Kornat

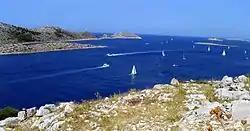

Kornat (pronounced ) is an island in the Croatian part of the Adriatic Sea, in central Dalmatia. With an area of 32.44 km it is the 16th largest island in Croatia and the largest island in the eponymous Kornati islands archipelago. It is part of the Kornati National Park, which is composed of a total of 89 islands, islets and rocks.